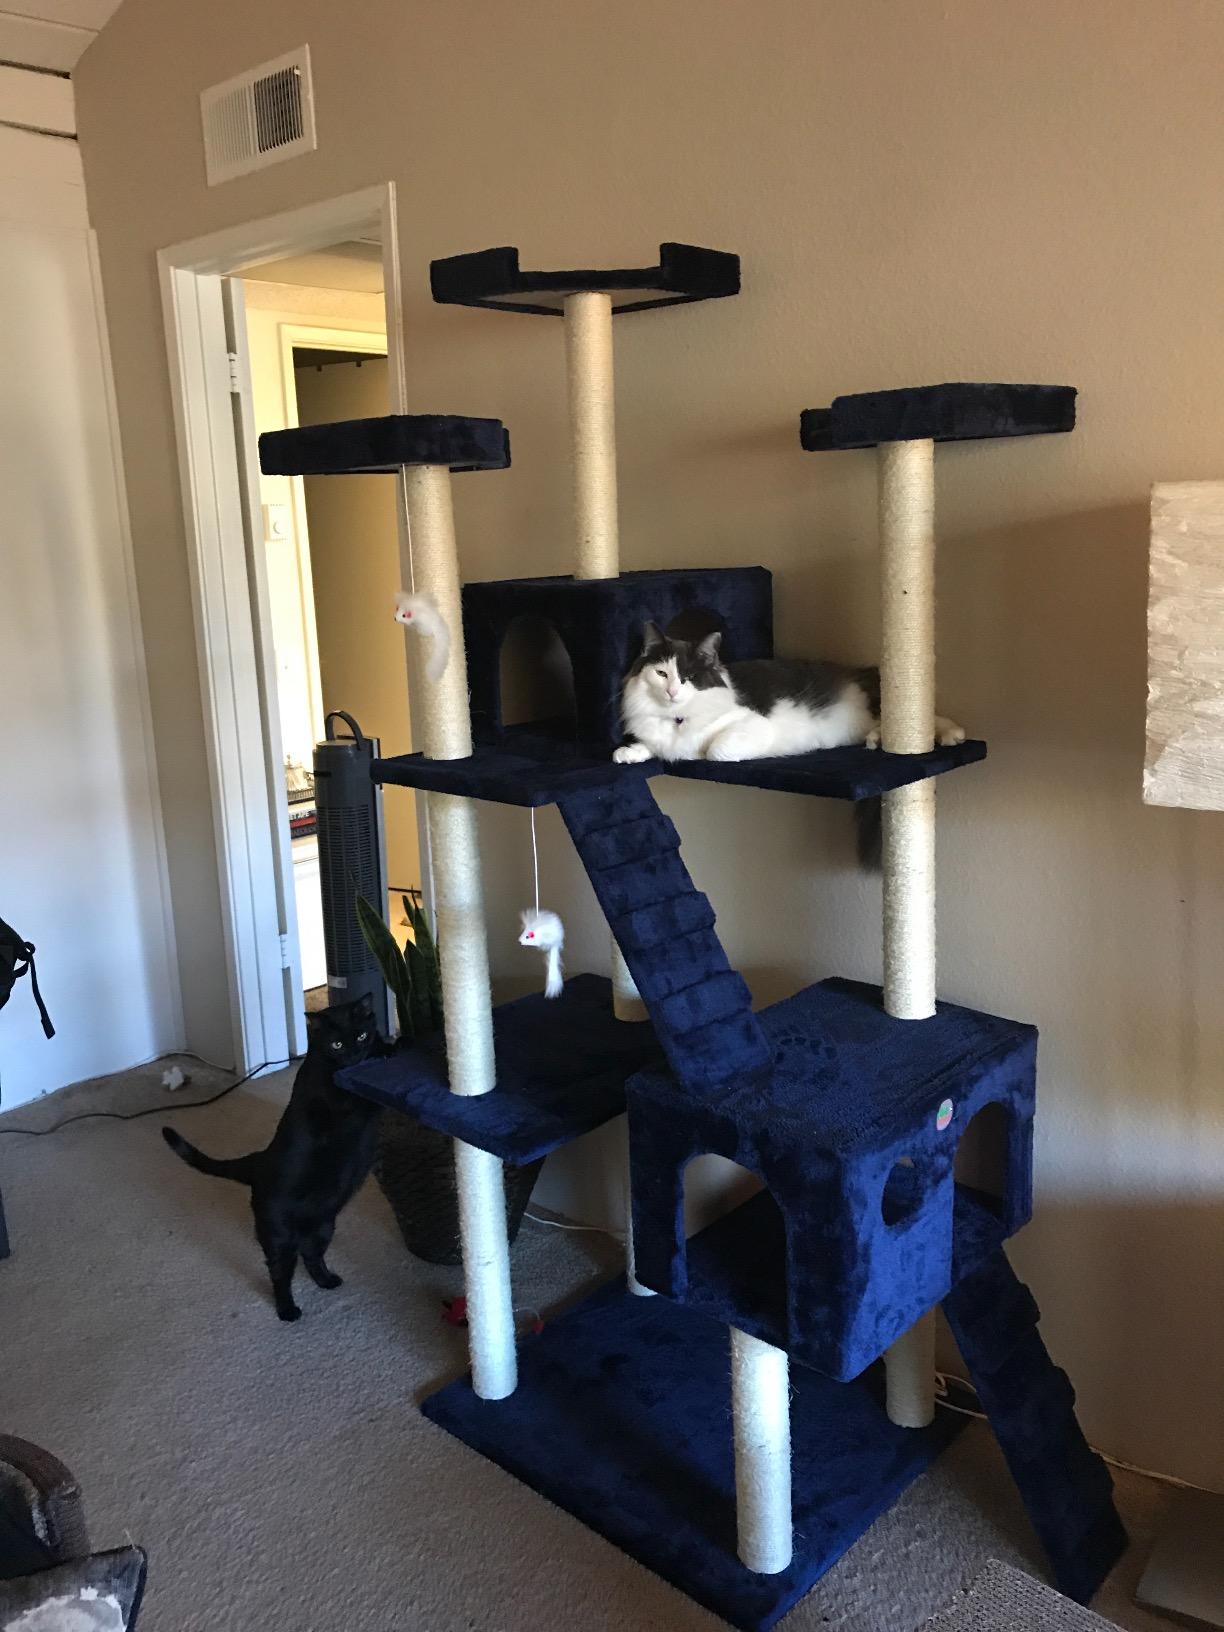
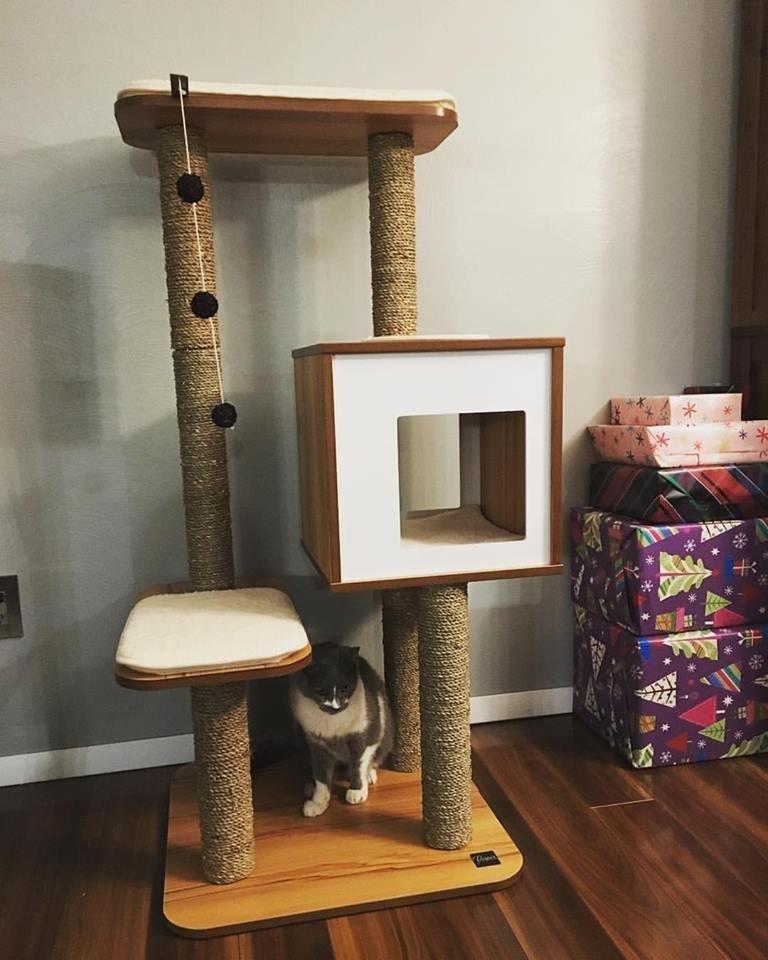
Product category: items_cat tree
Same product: no